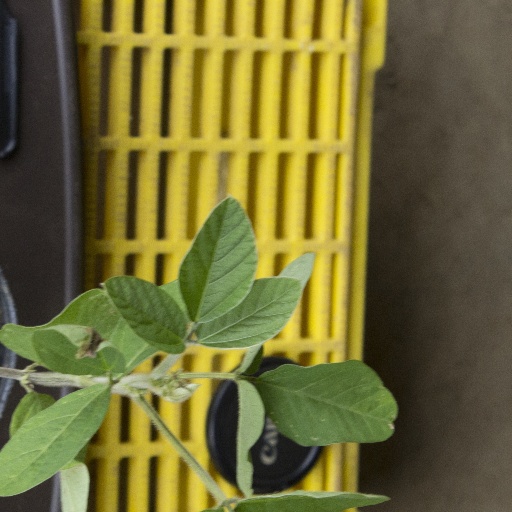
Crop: soybean